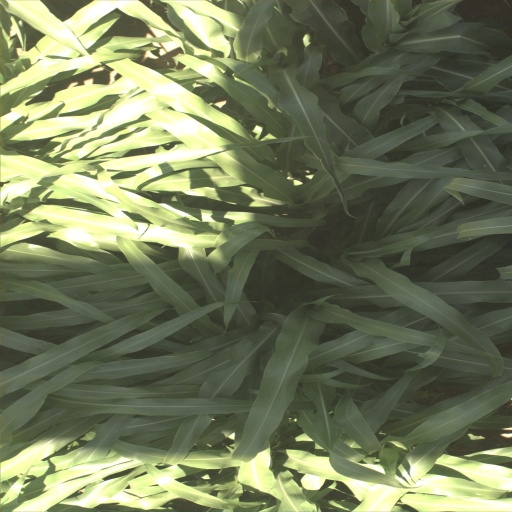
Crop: sorghum